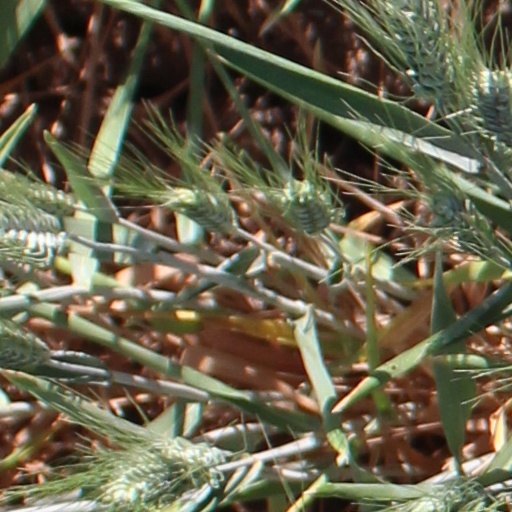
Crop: wheat